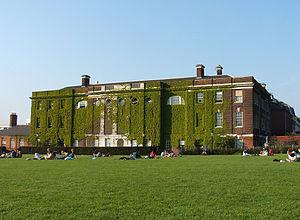
La Royal Naval School était une école anglaise installée dans le quartier de Camberwell à Londres. Institution caritative pour l'éducation des fils d'officiers de la Royal Navy et des Royal Marines, elle fut créée en 1833 et ferma en 1910.
Goldsmiths, University of London, communément appelé Goldsmiths College, est l’un des 18 établissements d’enseignement supérieur qui composent l’Université de Londres.